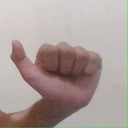
अक्षर: त